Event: Nepal Earthquake
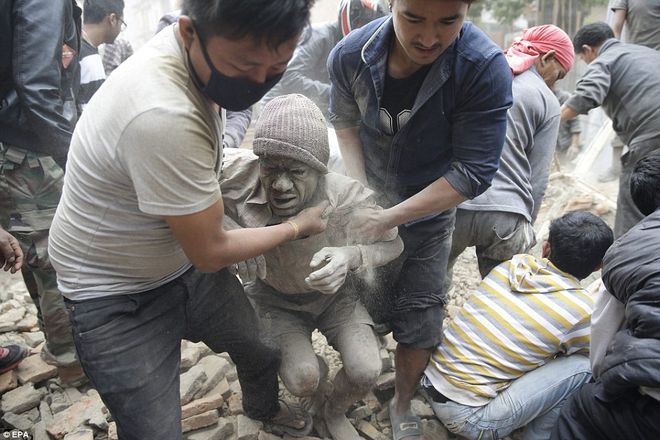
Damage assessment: damage